Dennis Kenney

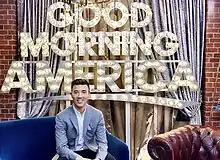

Kenney has performed as a professional dancer and singer on stage. He performed the role of Eddie in the Las Vegas Company of "Mamma Mia!" as well as "The 42nd Street Revival Tour" and the 40th anniversary revival of "Mame" at the Kennedy Center in 2006 with Christine Baranski, Harriet Harris, and Emily Skinner. He also was in the original US tour cast of "Pokémon Live!"